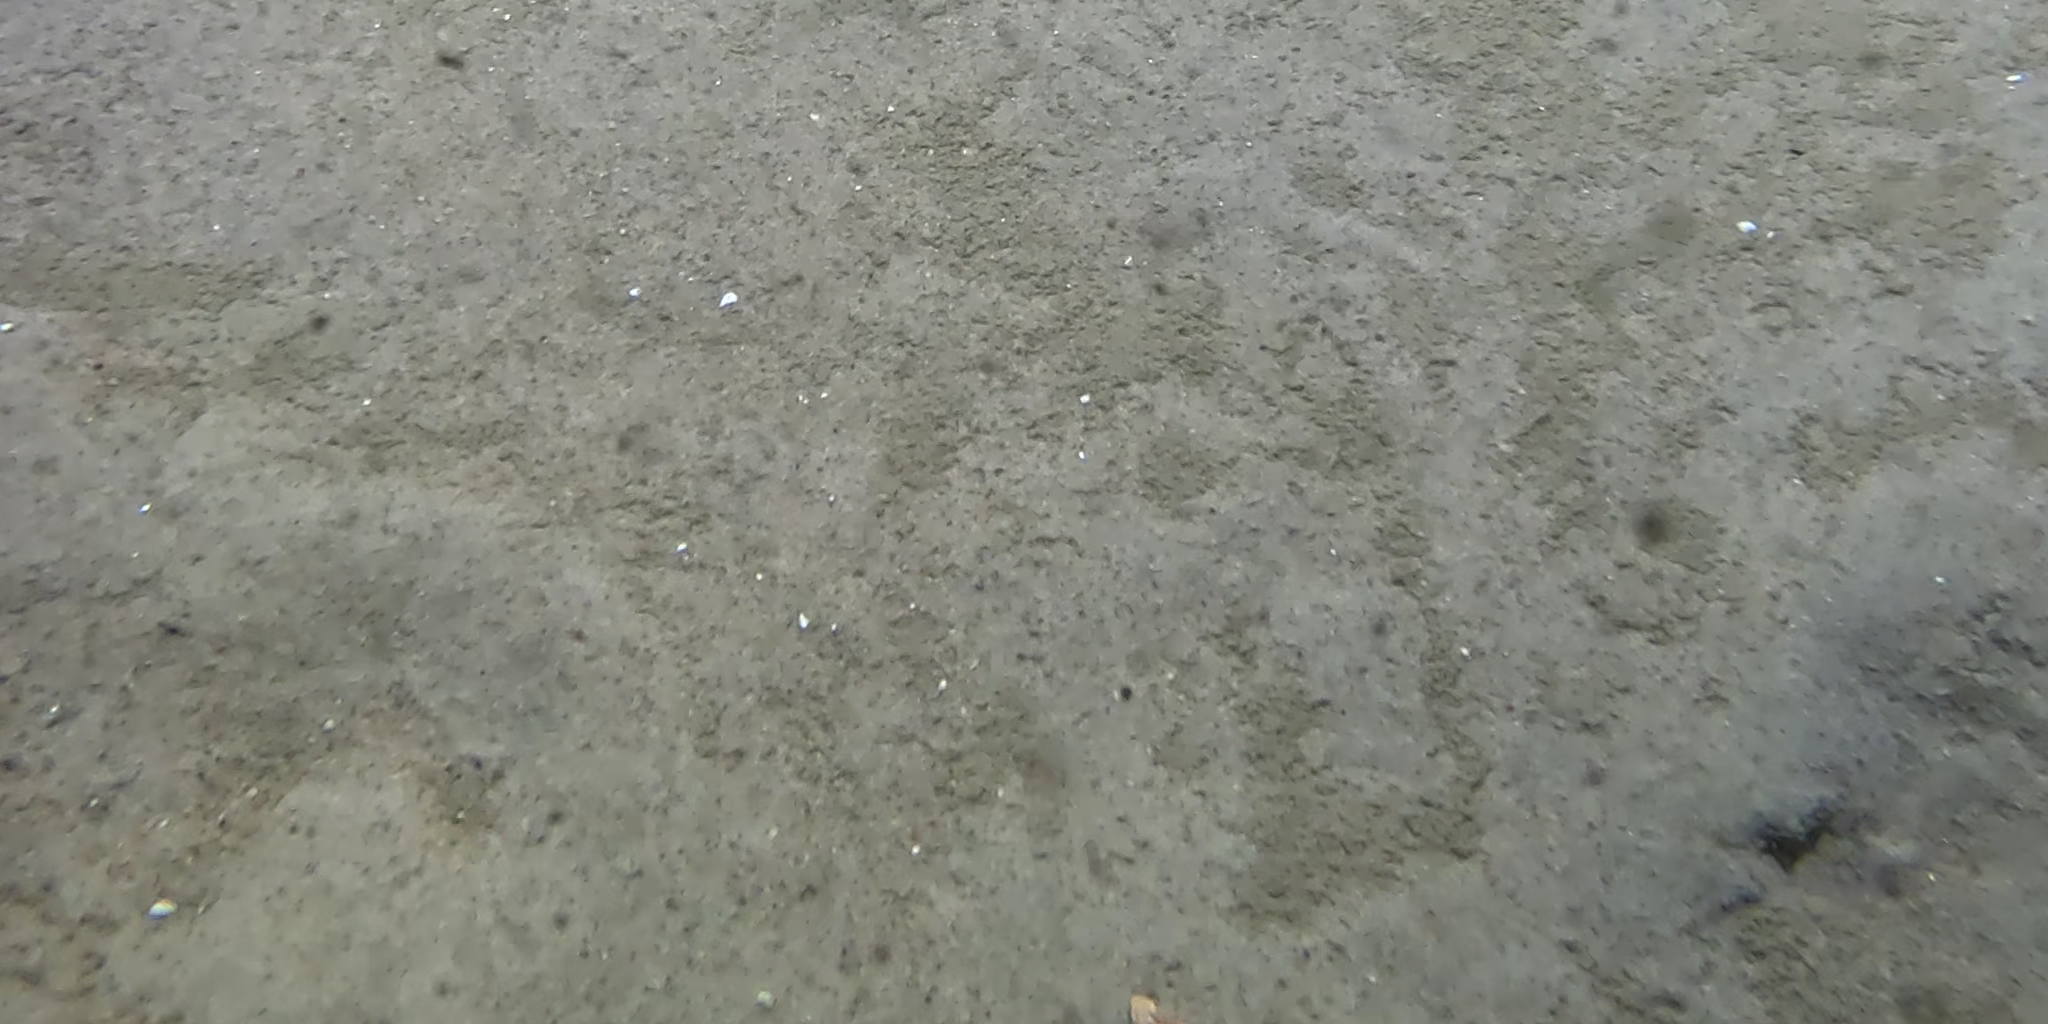
Seabed habitat: sand